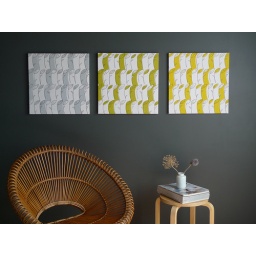
18" linen wall prints in prairie grass